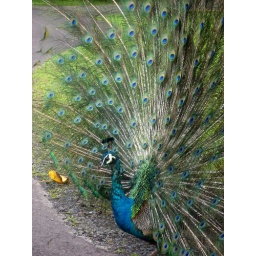
Pretty in blue, green black and white